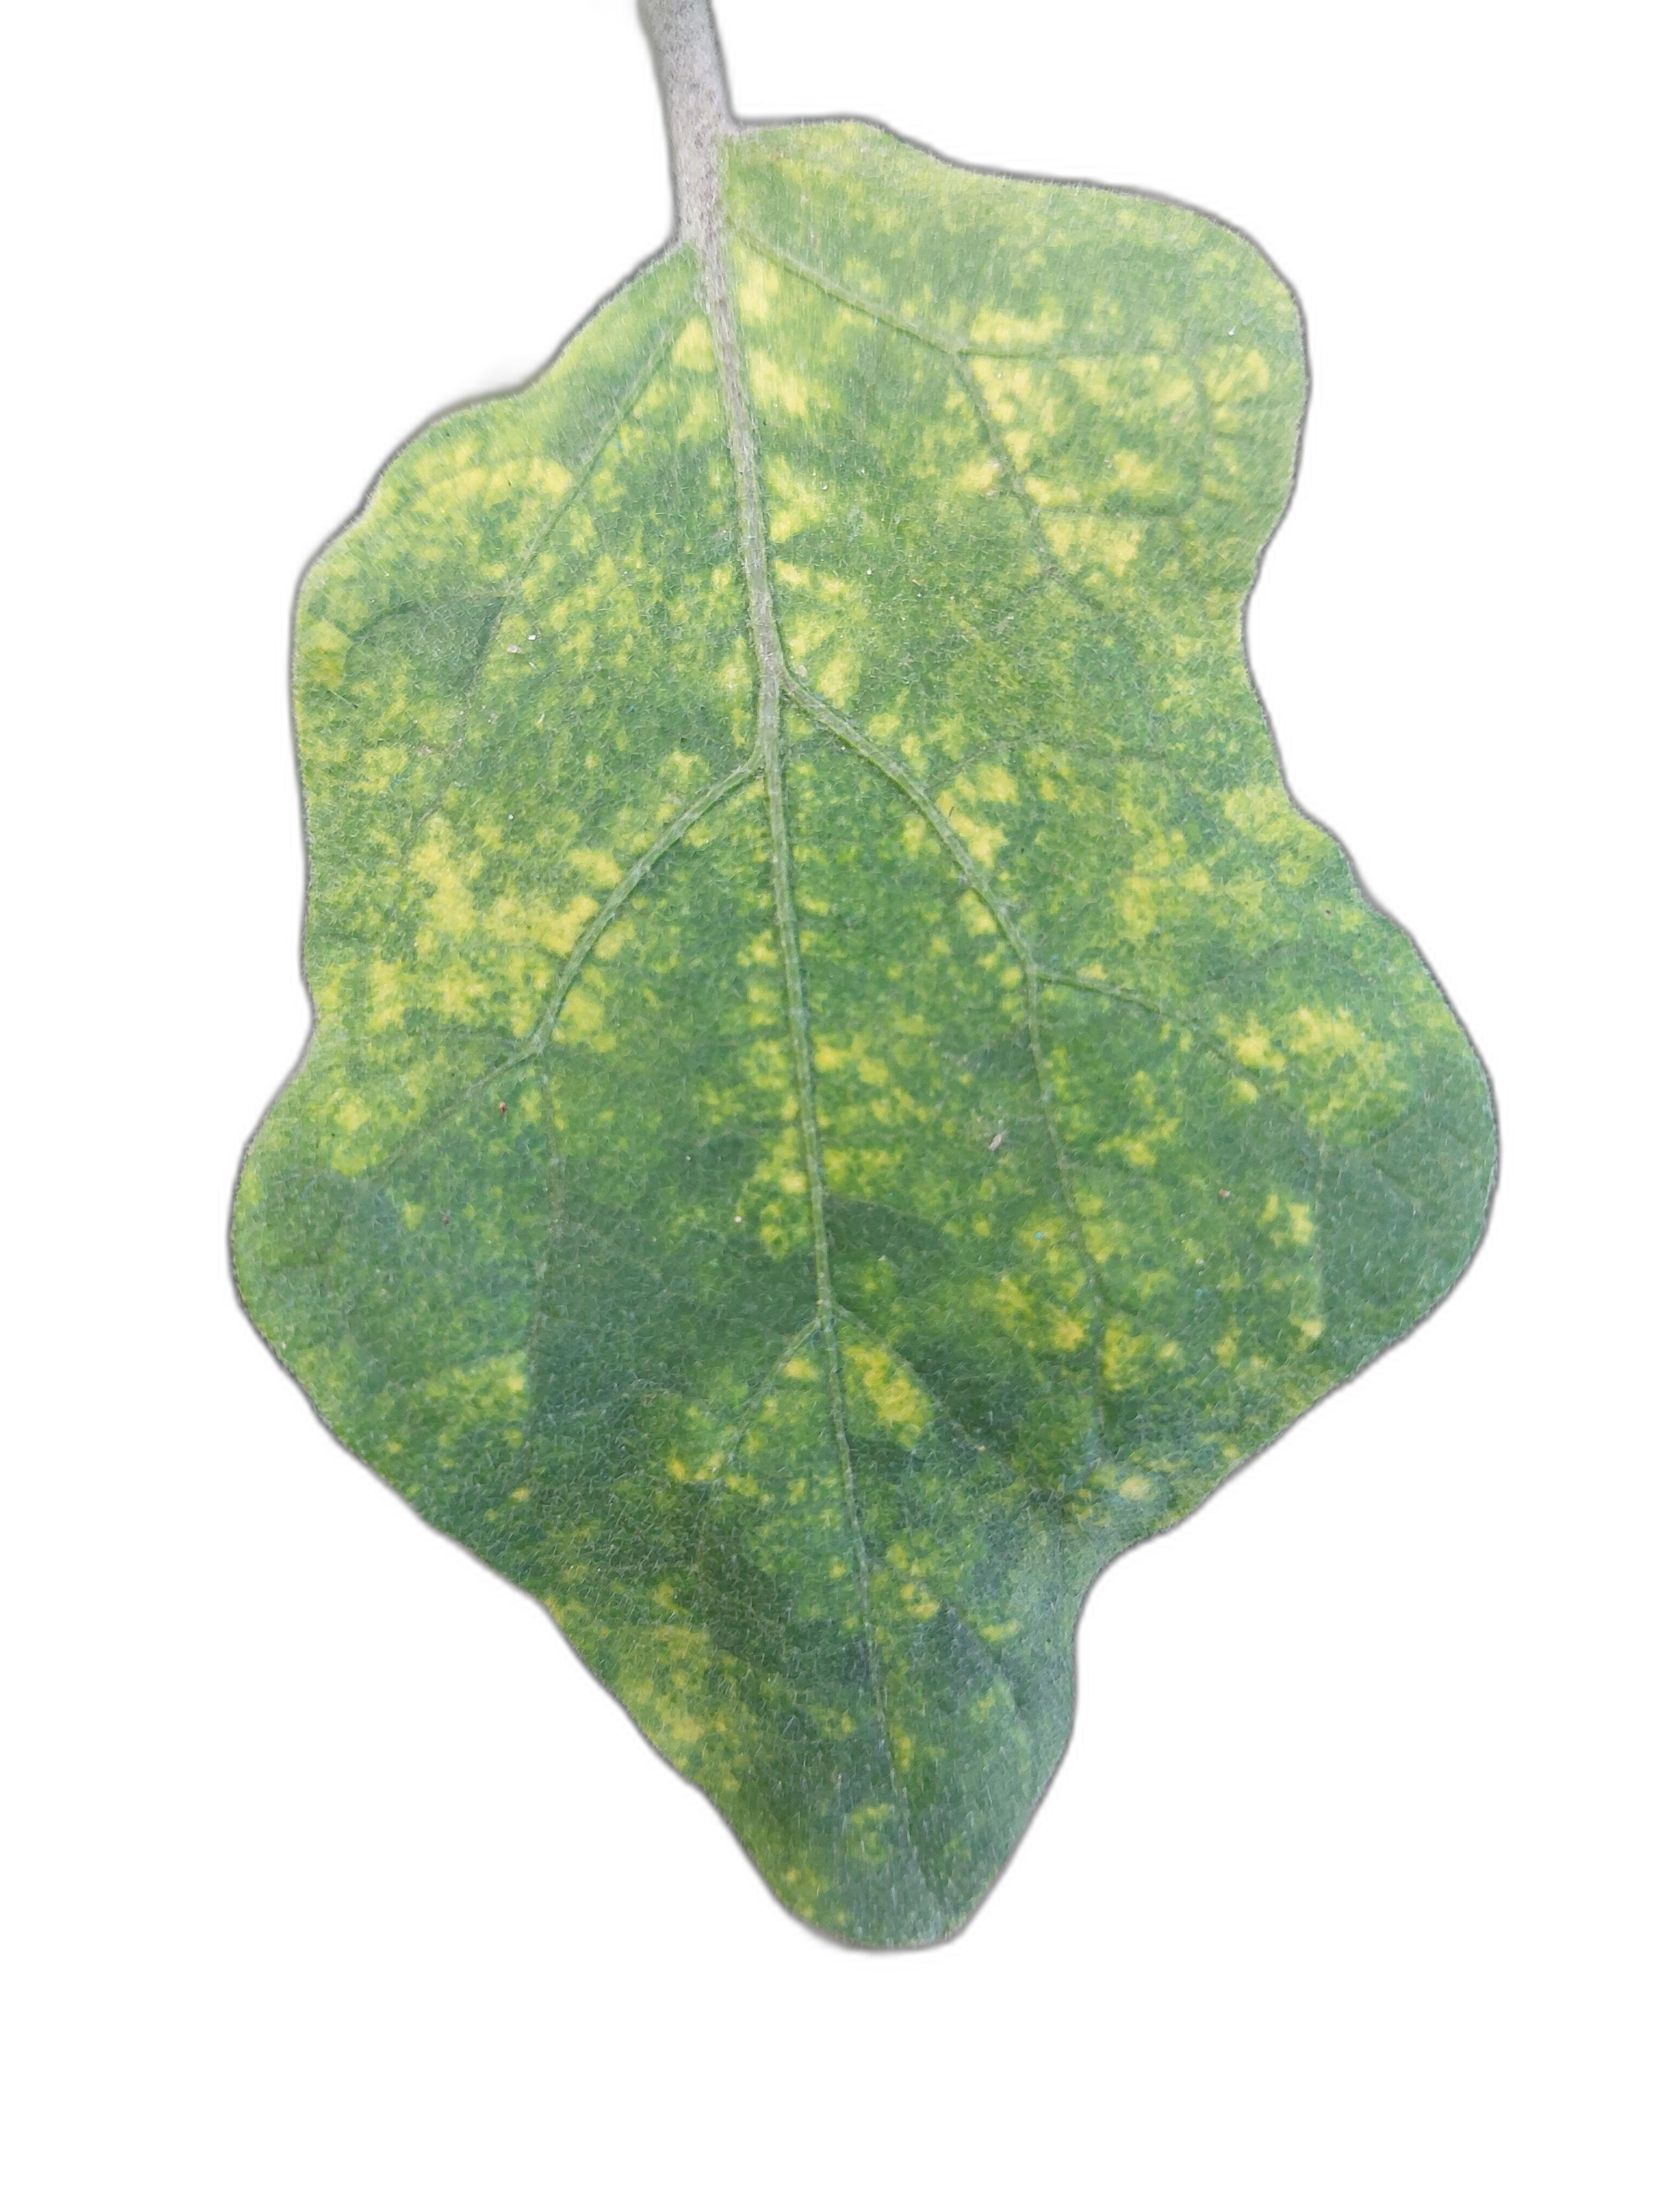
Label: Mosaic Virus Disease